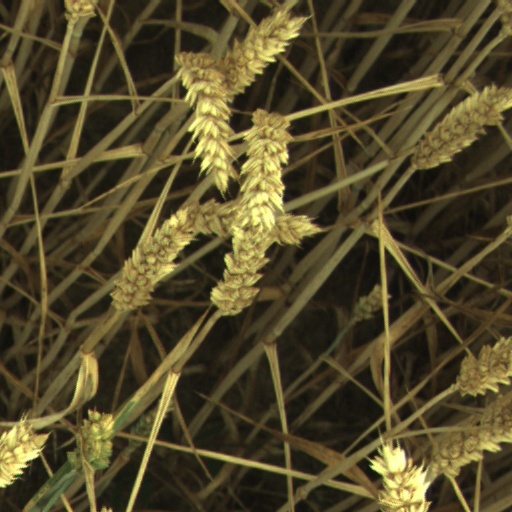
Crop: wheat